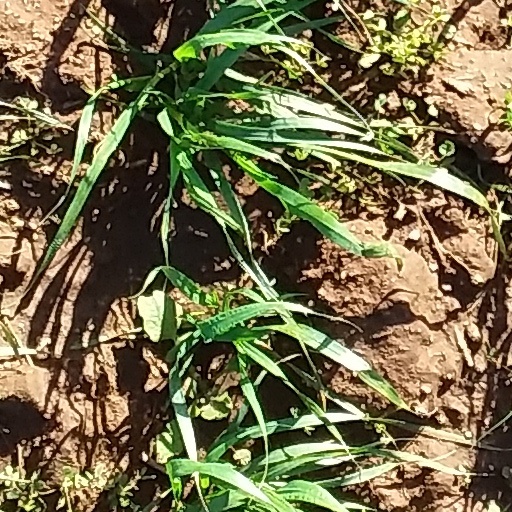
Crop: wheat